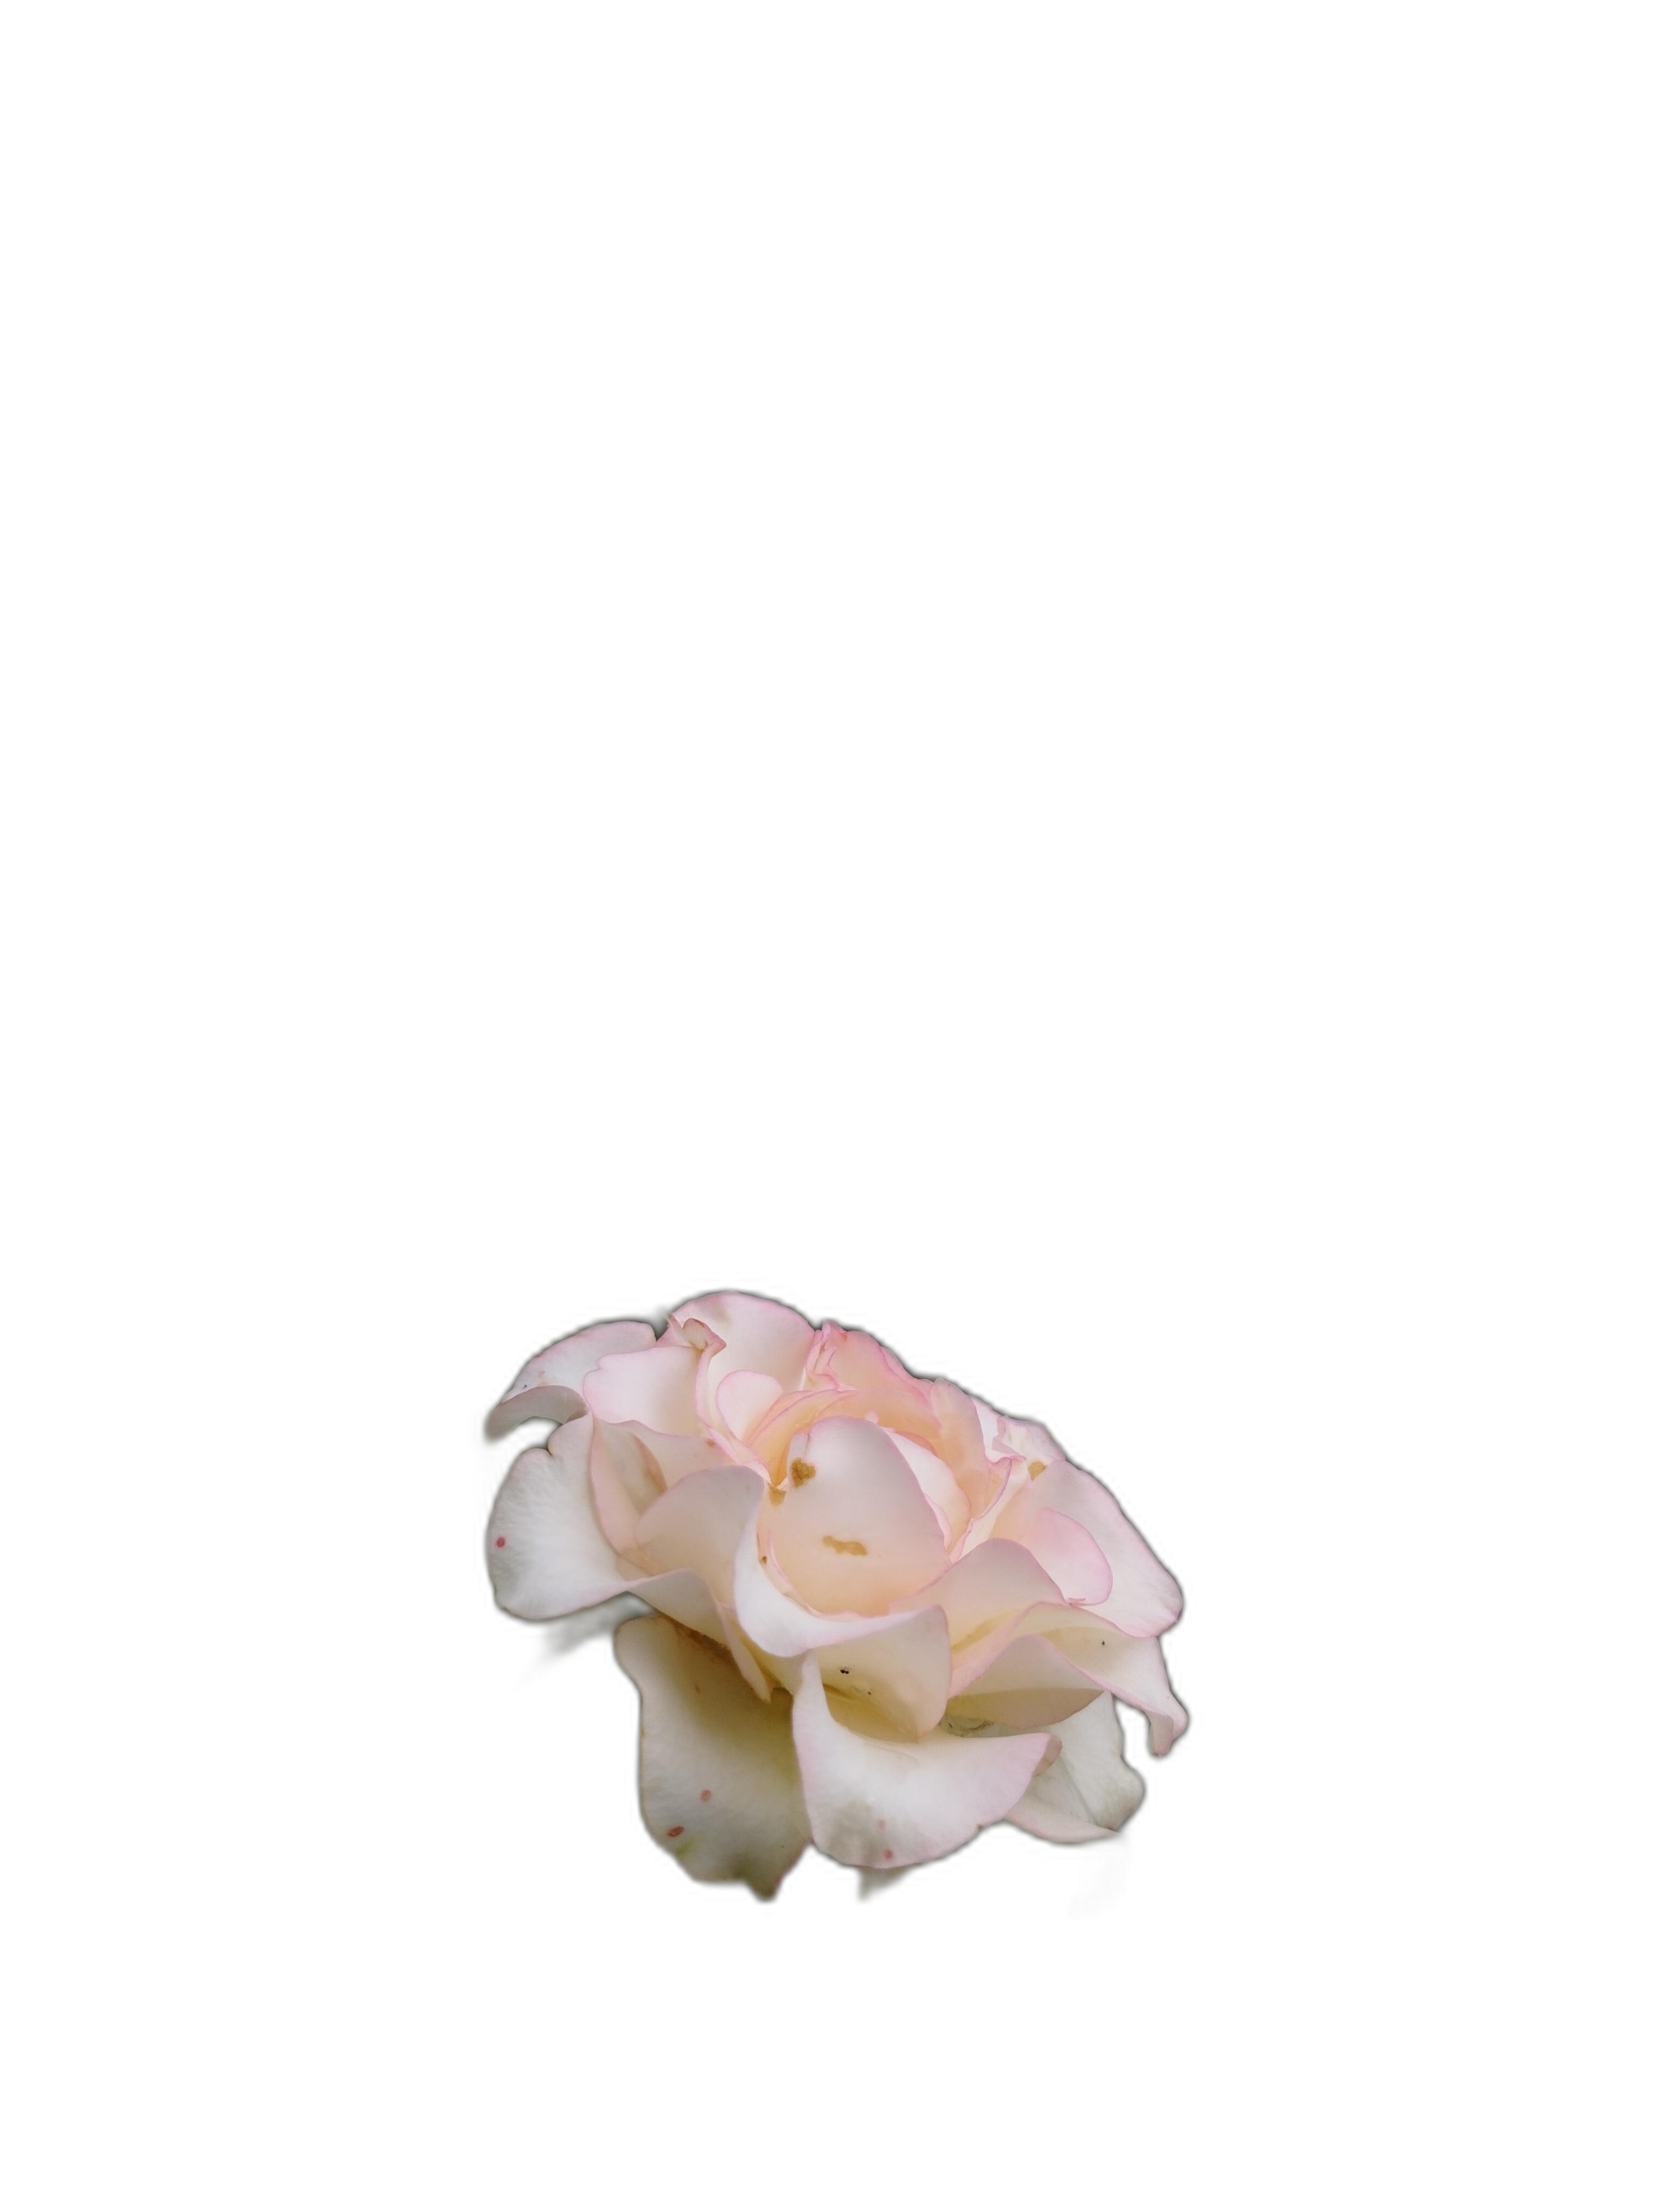
Label: Rose